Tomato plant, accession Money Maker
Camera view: horizontal (90 deg, fisheye); turntable rotation: 300 degrees
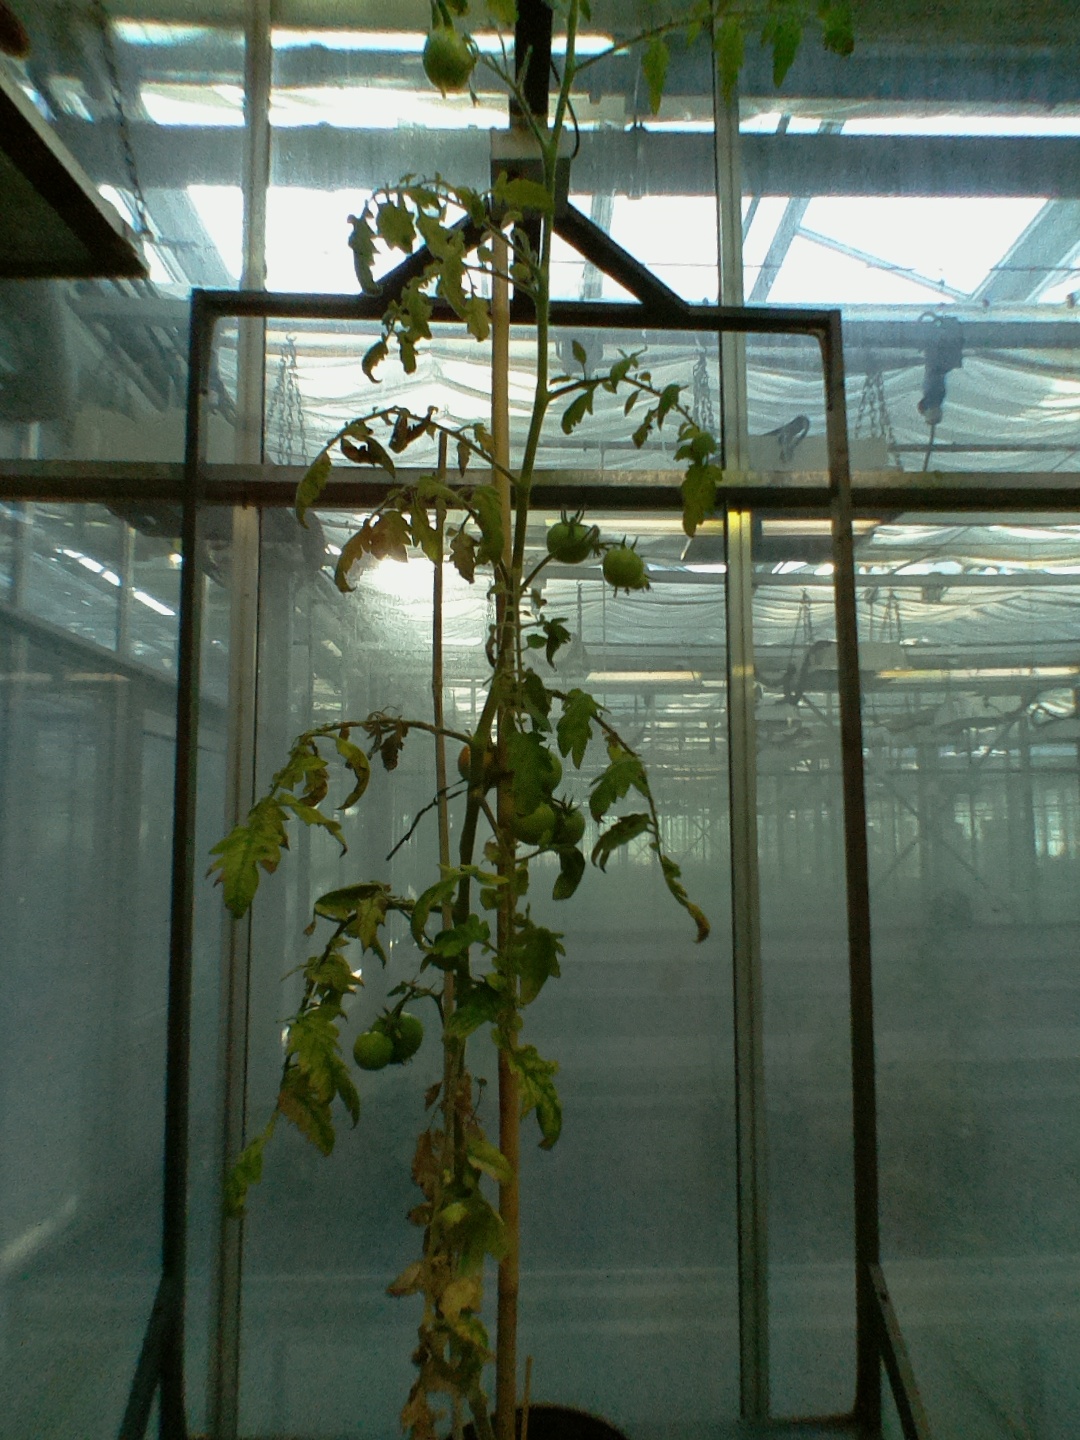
BBCH growth stage 80: fruits start showing typical ripe color (orange -> red)